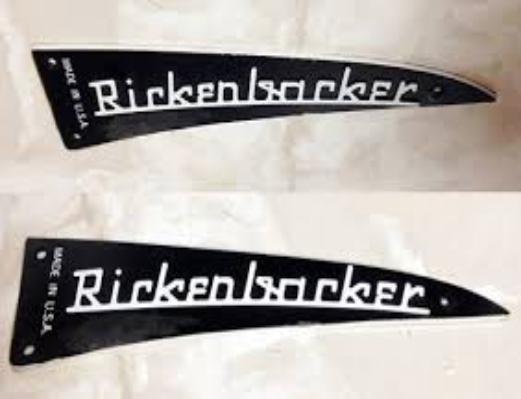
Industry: Electronic